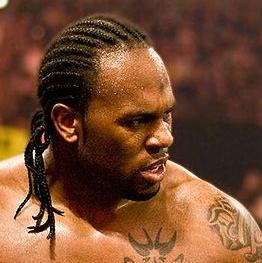
Age: 26